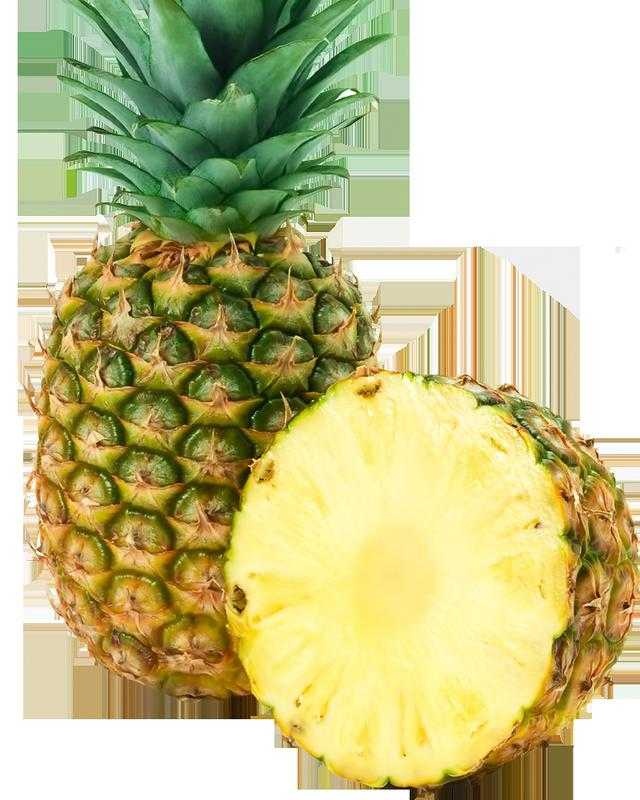
Label: Pineapple